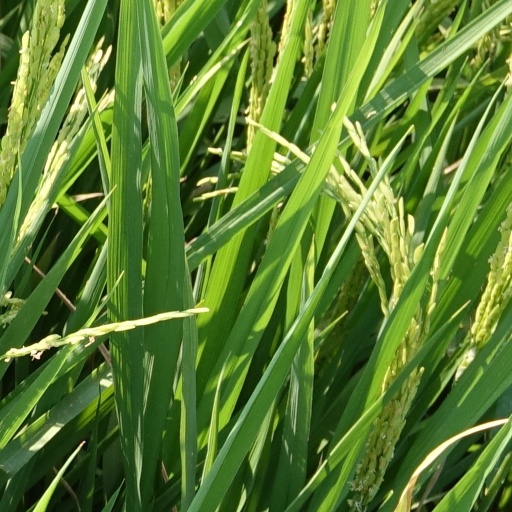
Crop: rice